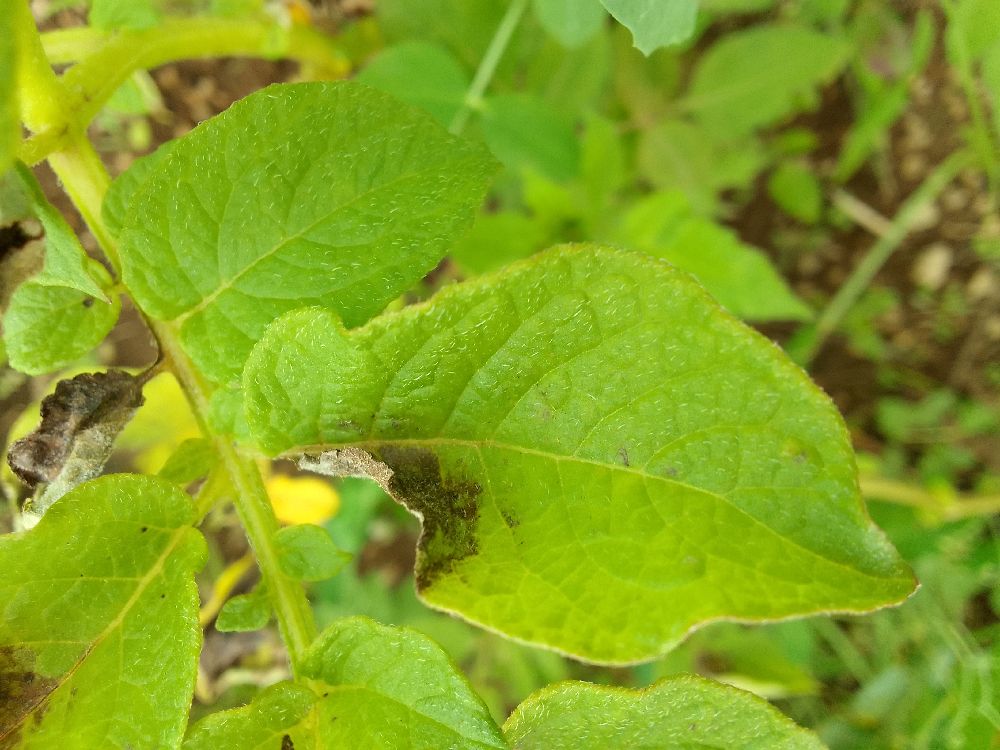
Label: Late blight